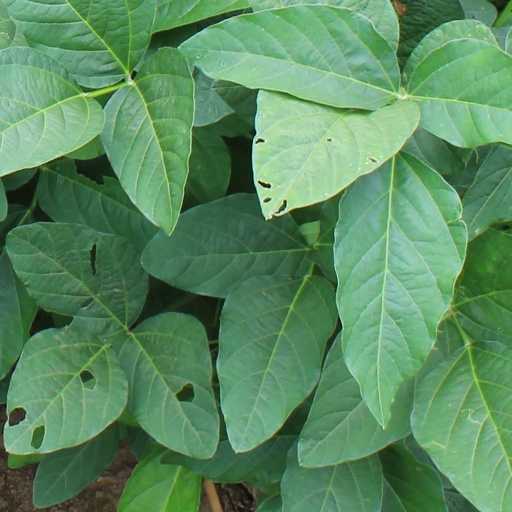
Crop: soybean